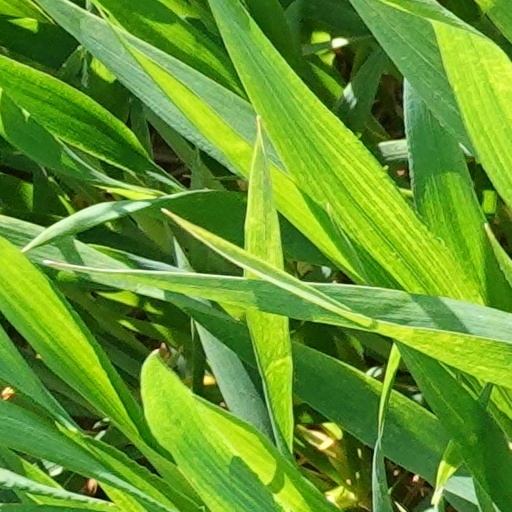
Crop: wheat